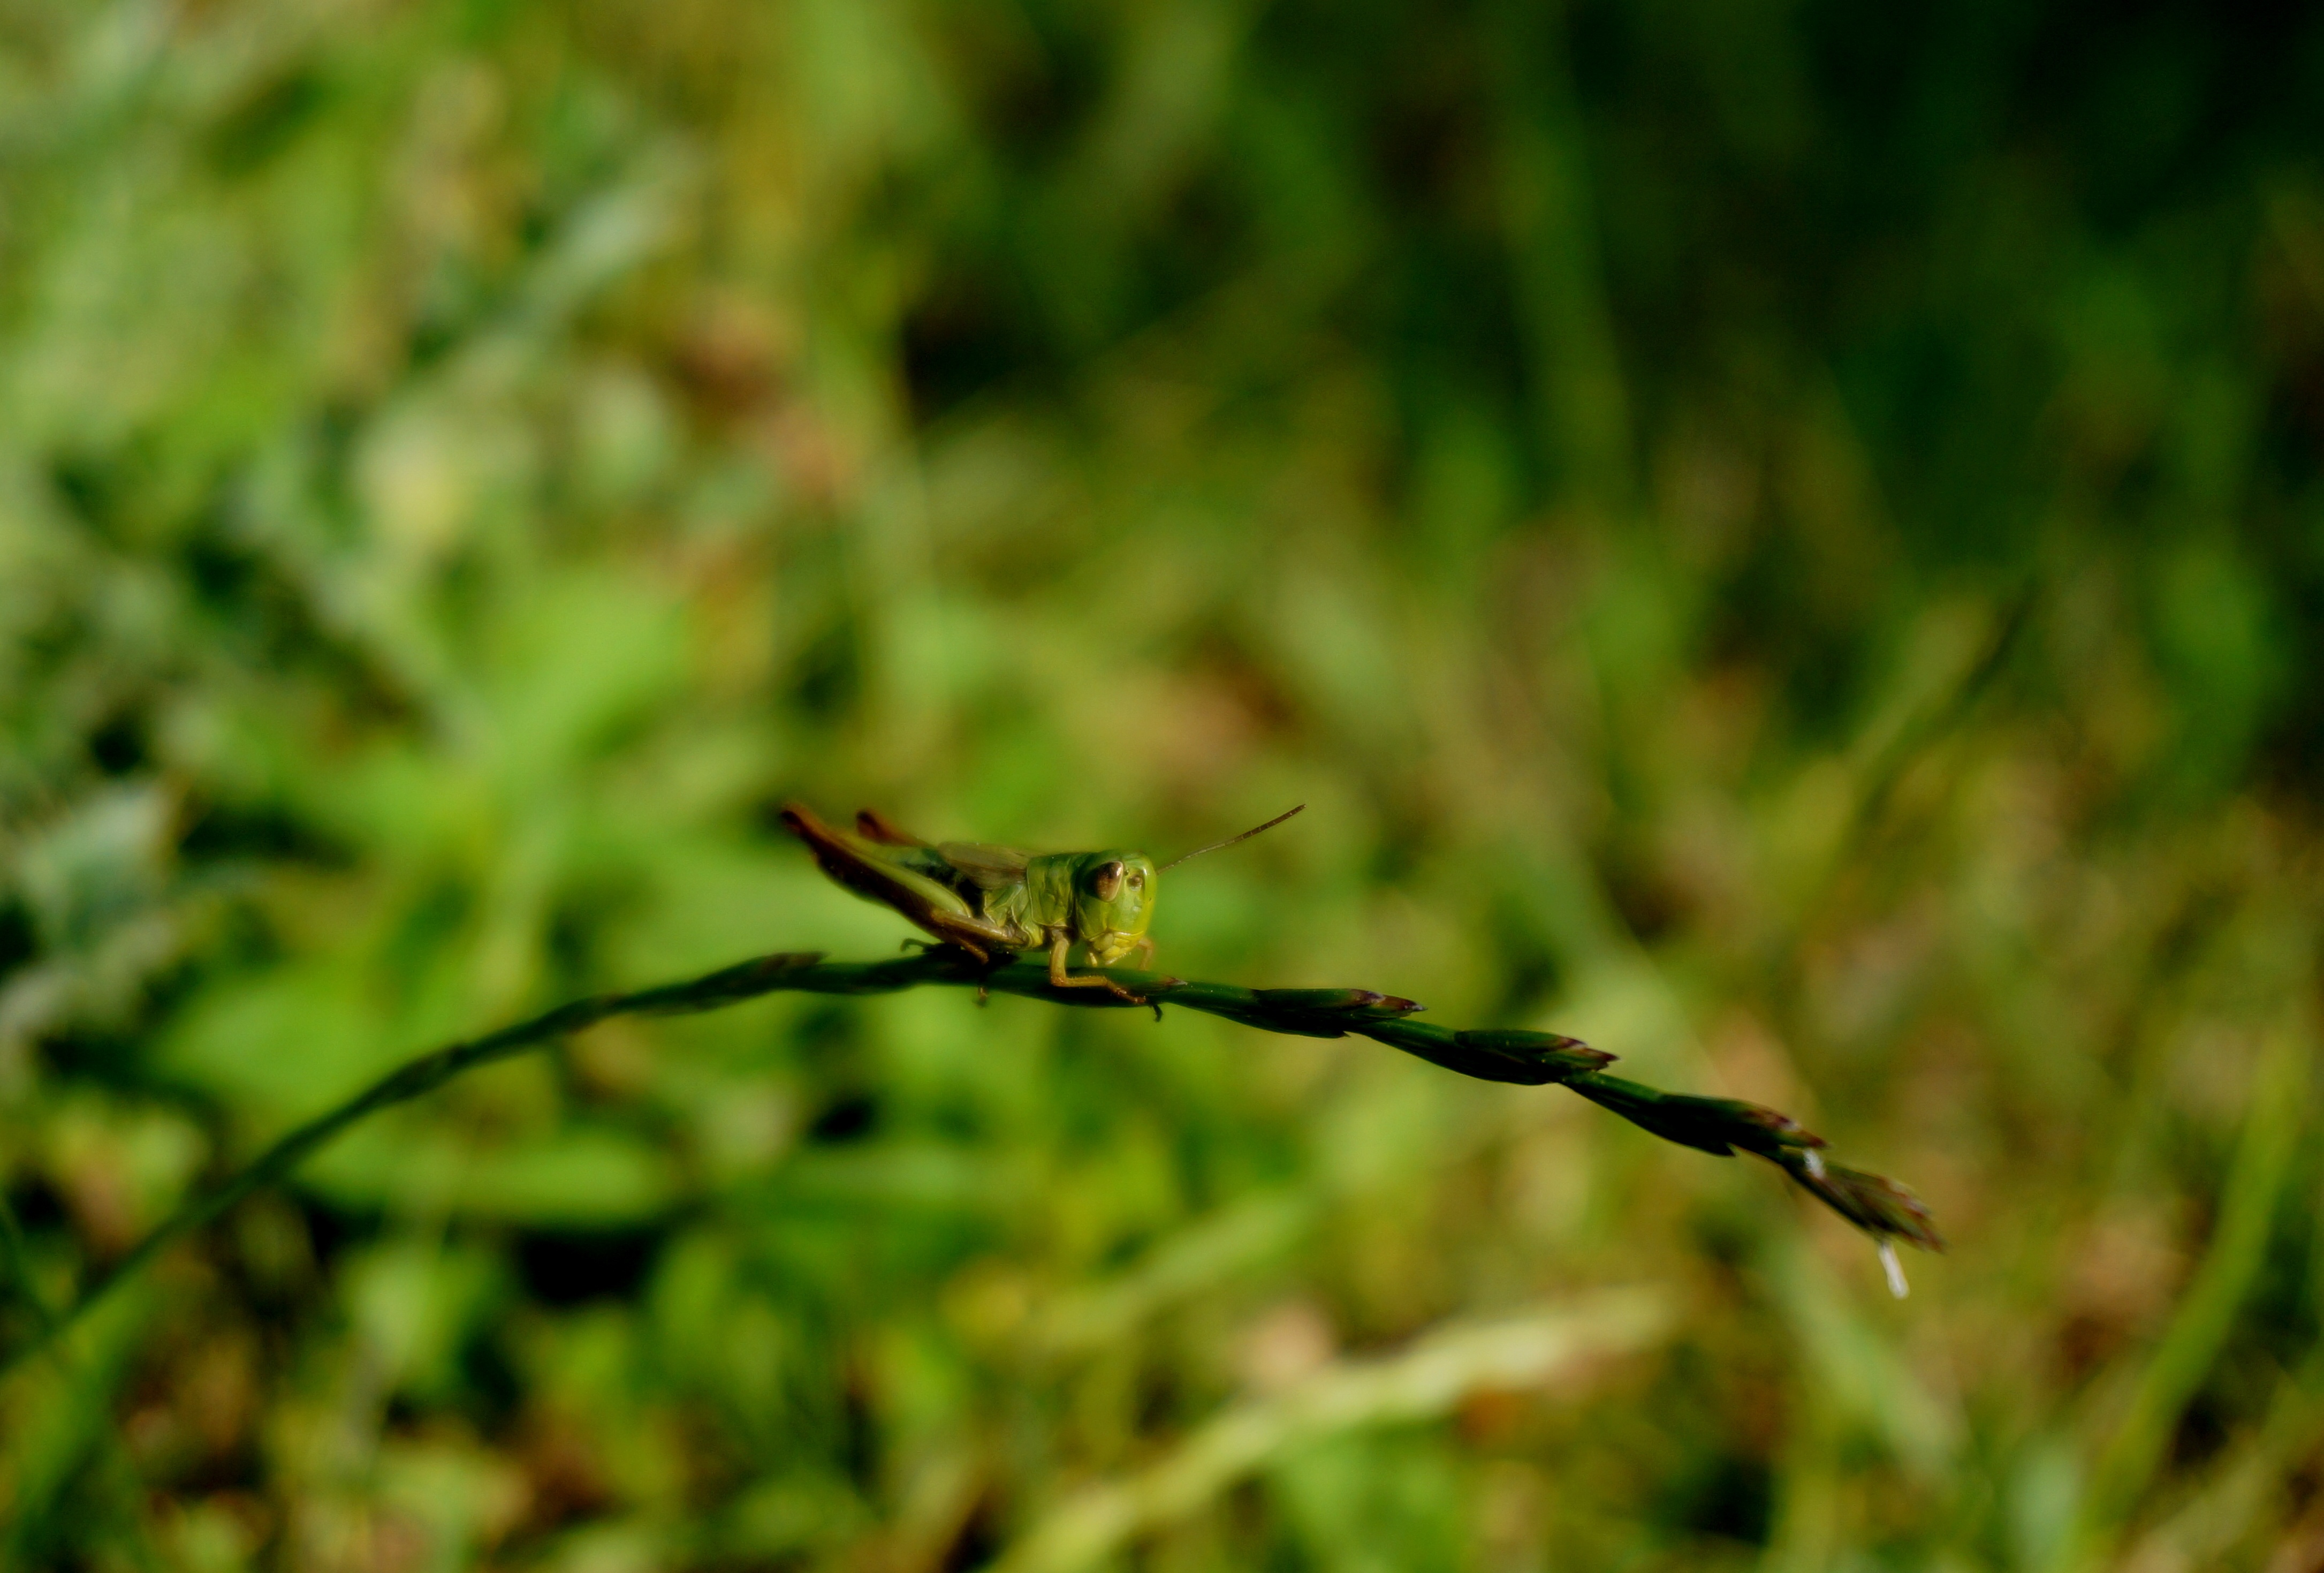
nature, grass, outdoor, branch, plant, lawn, meadow, leaf, flower, animal, summer, wildlife, spring, green, insect, macro, small, park, bug, garden, close, season, fauna, invertebrate, cricket, close up, dragonfly, damselfly, grasshopper, macro photography, grass family, dragonflies and damseflies